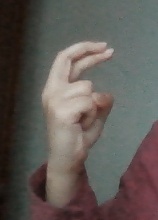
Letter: zay